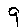
Label: 9